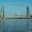
Label: bridge